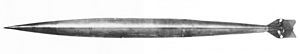
Torpedo / Den selvbevægelige torpedo / Robert Whitehead
35 cm torpedo - med enkelt skrue - af den type, der i 1876 blev solgt til de nordiske lande.
En torpedo er et selv-fremdrevet projektil som opererer under vandet og som er designet til at detonere ved kontakt eller passage af et mål. Torpedoer affyres traditionelt fra undervandsbåde, men kan også nedkastes fra flyvemaskiner eller afskydes fra krigsskibe og kystforter. Moderne torpedoer kan enten programmeres til at sejle en bestemt rute, kan være akustisk selvsøgende mod skruestøj eller være trådstyrede. Navnet er taget fra en fiskeart, der lammer sit bytte.